Coega

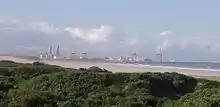
View from St George beach

The Coega Special Economic Zone (SEZ), established in 1999 and 9 003 ha in extent, is situated near Gqeberha (Port Elizabeth) in the Eastern Cape province of South Africa. The initiative is a multibillion-dollar industrial development complex customised for heavy, medium and light industries, and adjacent to a deep-water port, the Port of Ngqura. The Coega Development Corporation (CDC) is the developer and operator of the Coega SEZ and is responsible for the land side infrastructure, while the Transnet National Ports Authority (TNPA) develops the deep-water port facility, the Port of Ngqura.